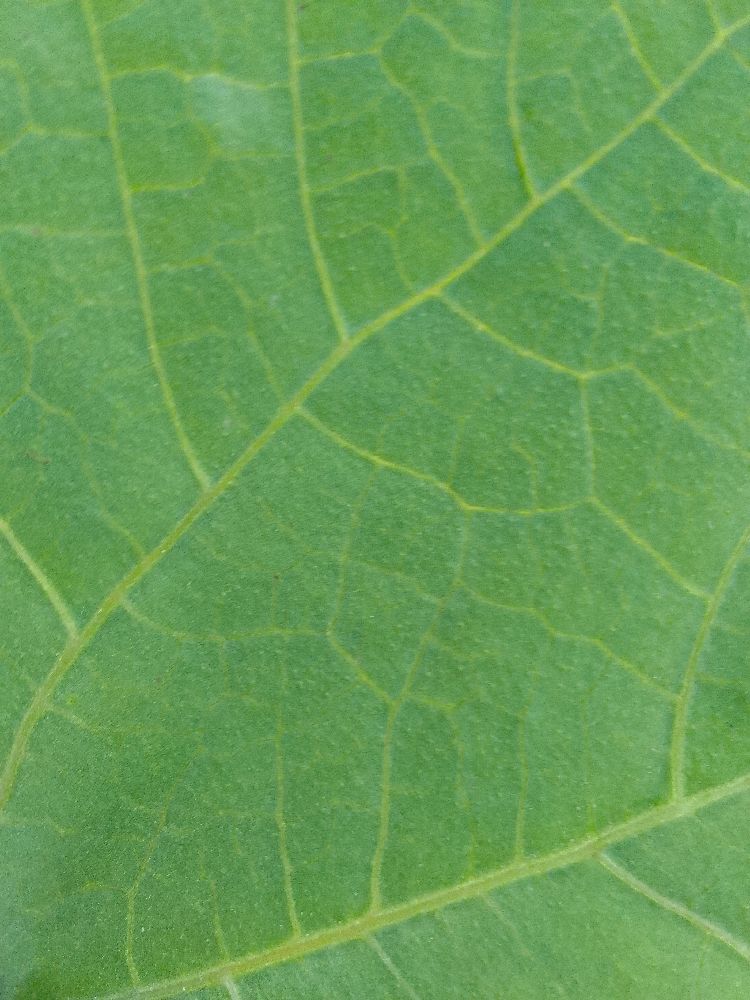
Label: healthy